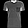
Label: T - shirt / top